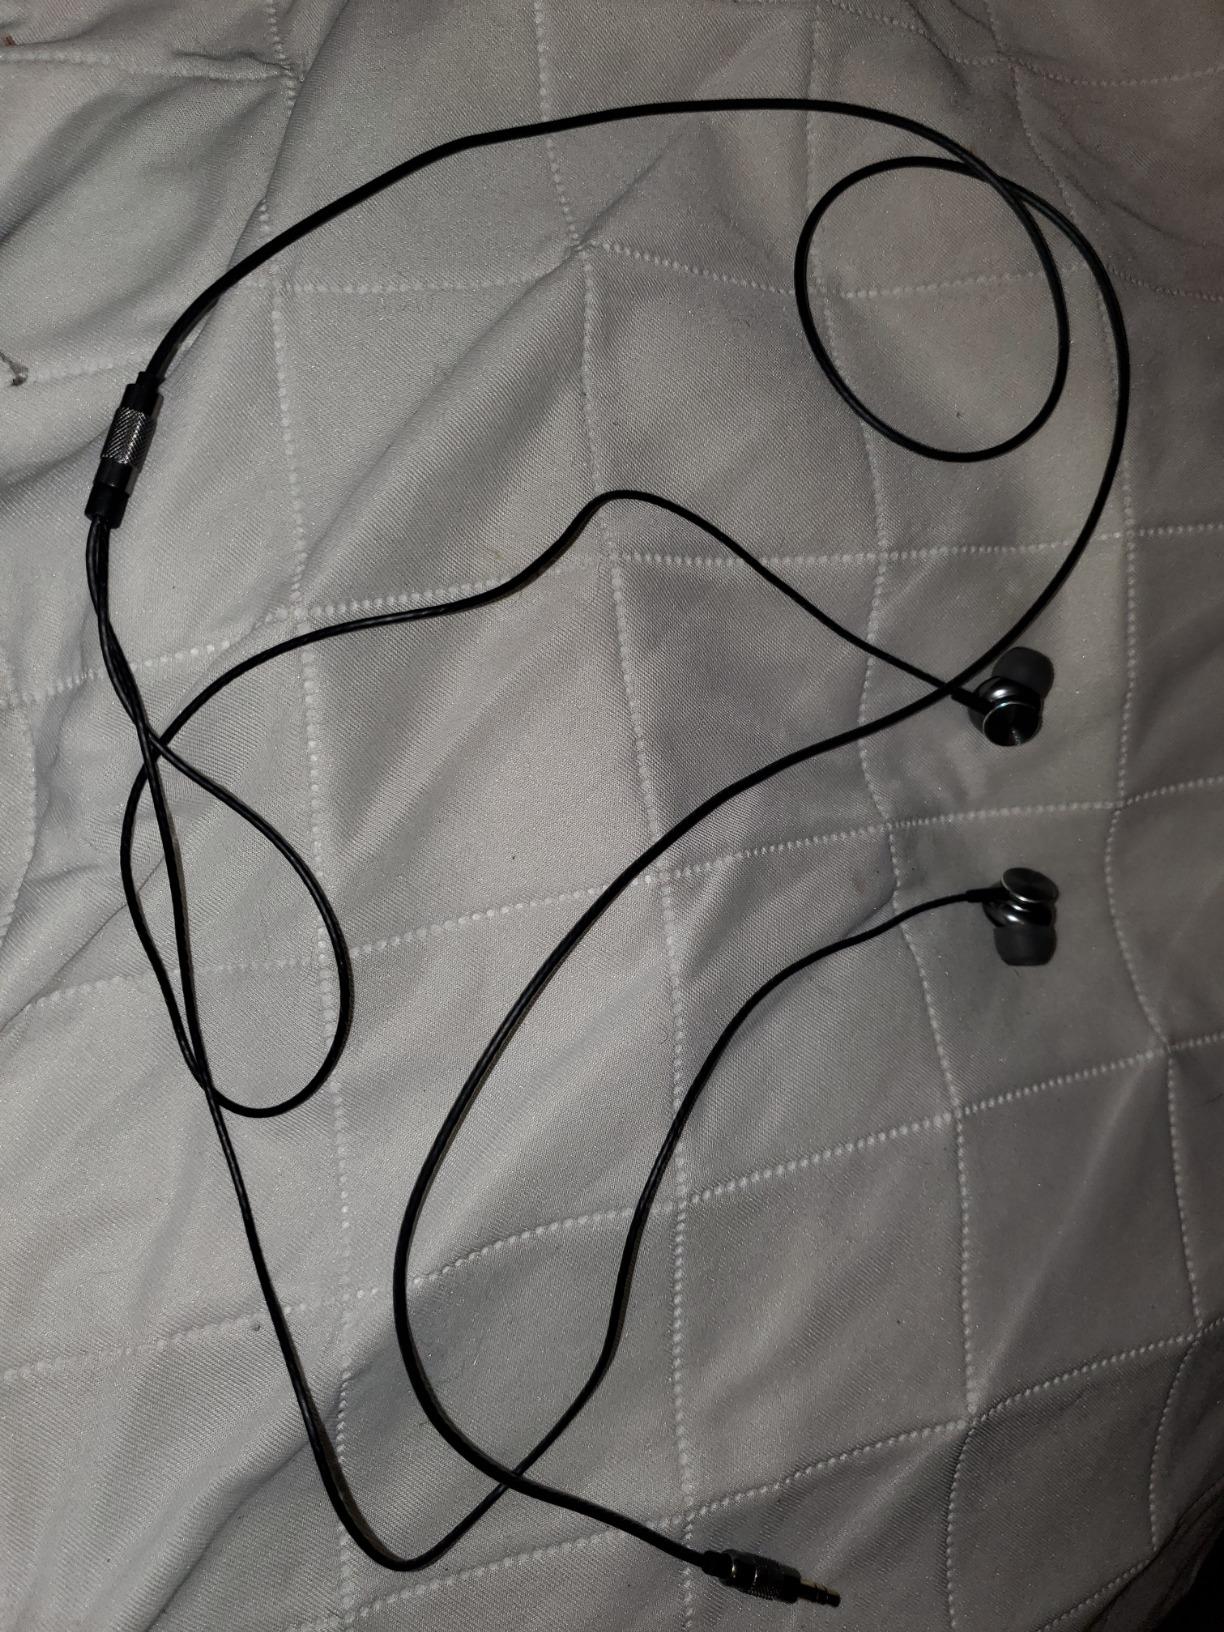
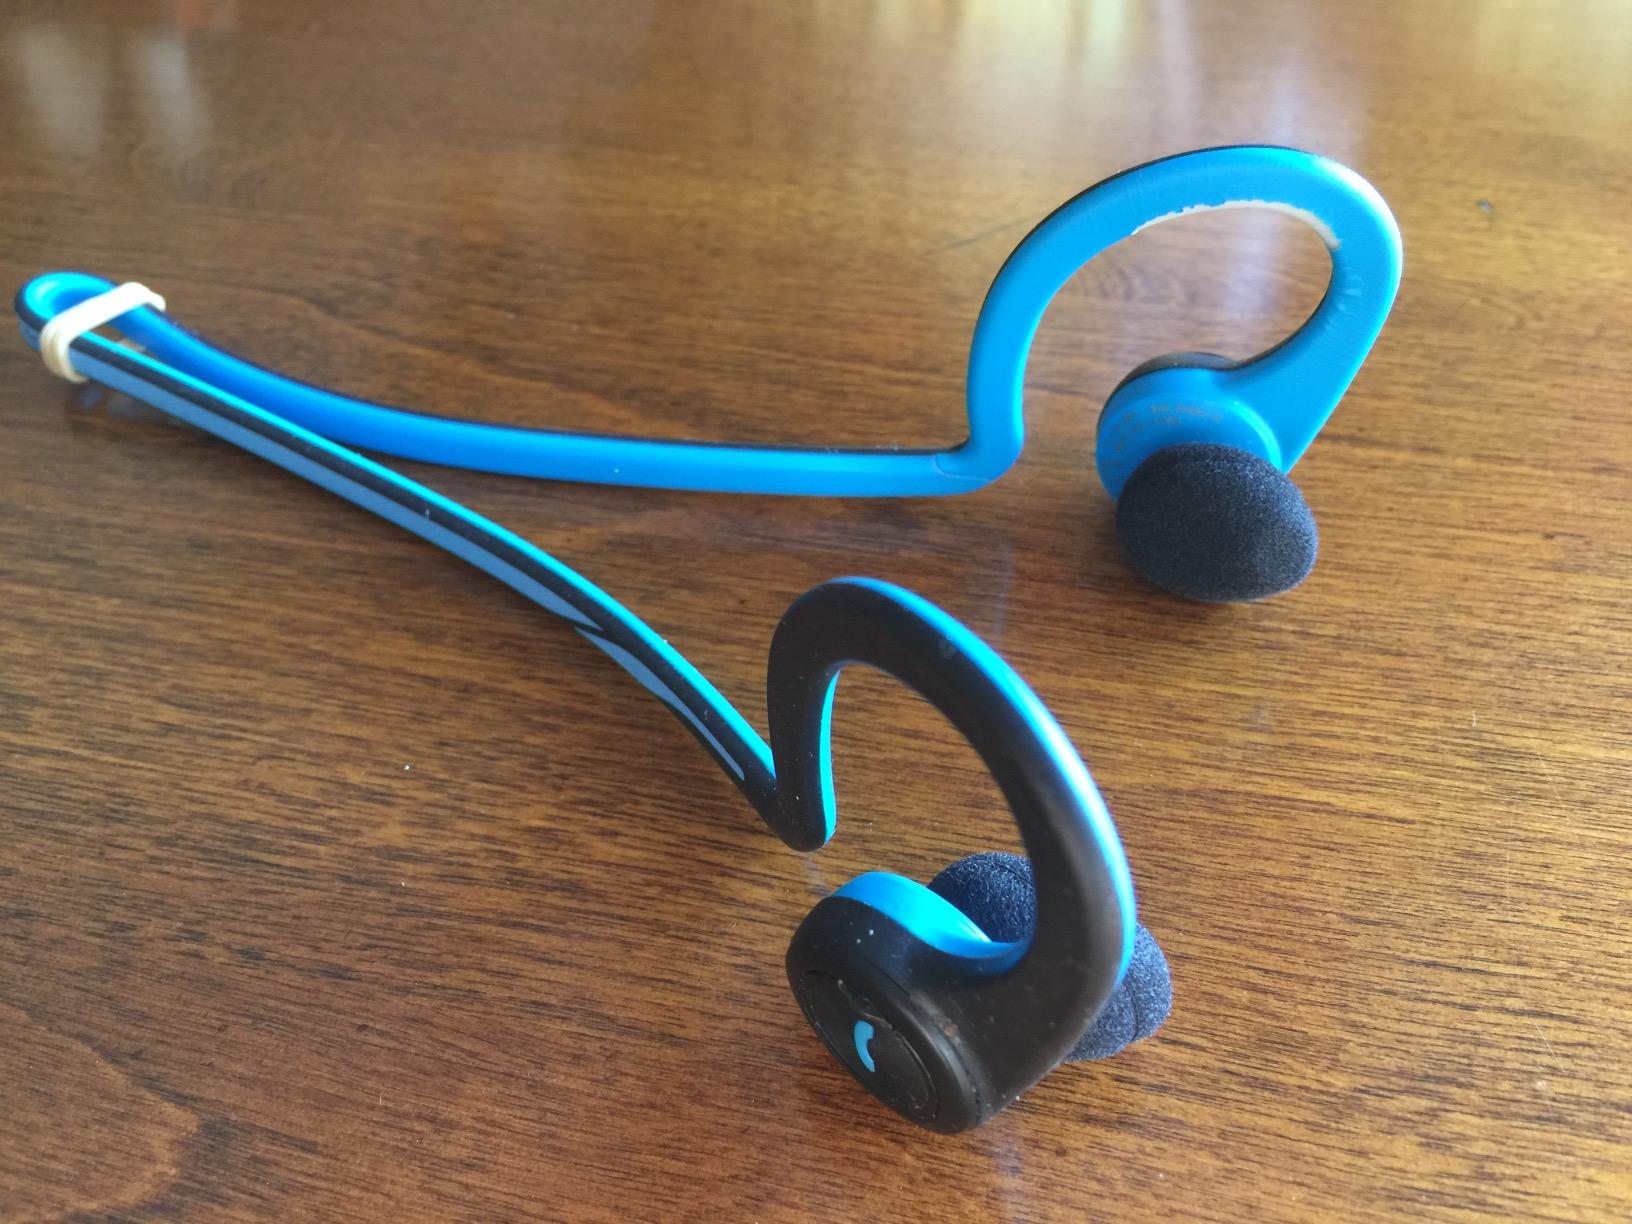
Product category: headphones
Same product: no